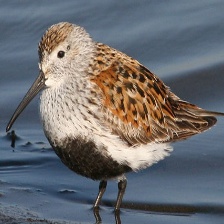
Species: DUNLIN
Scientific name: CALIDRIS ALPINA
ImageNet parent category: red-backed_sandpiper